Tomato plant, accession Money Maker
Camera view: bottom (45 deg); turntable rotation: 90 degrees
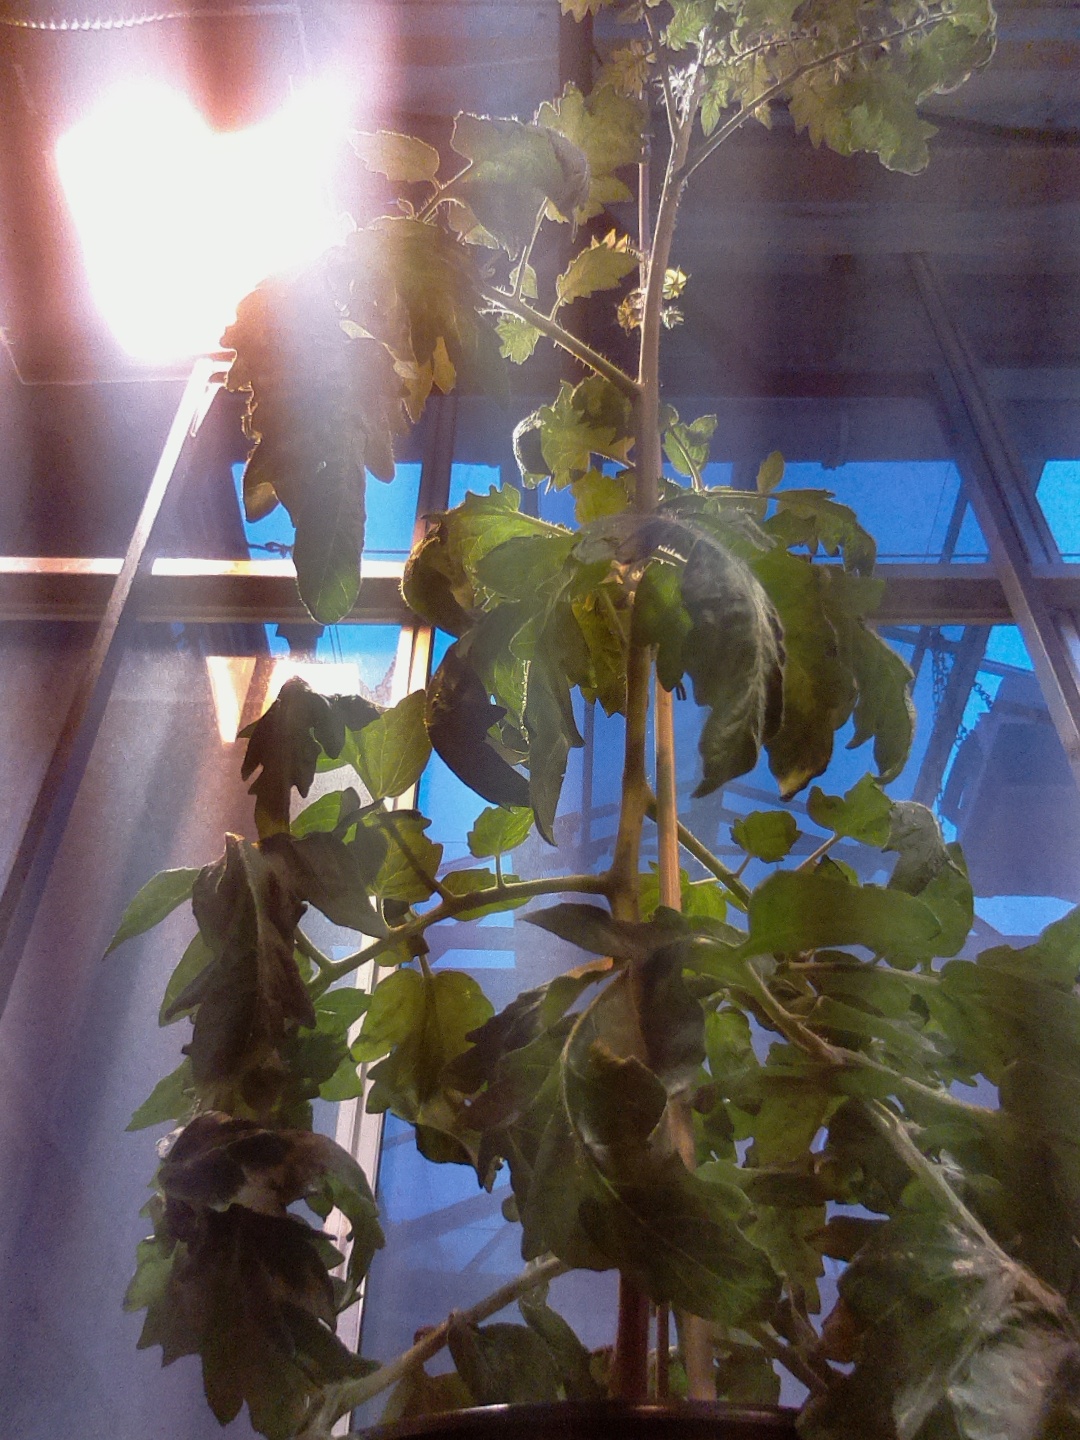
BBCH growth stage 65: Full flowering, 50%-60% of flowers open, first petals falling